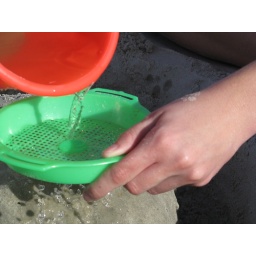
Anna pours water over the sand to harden it so she can use it as the foundation for her sand castle